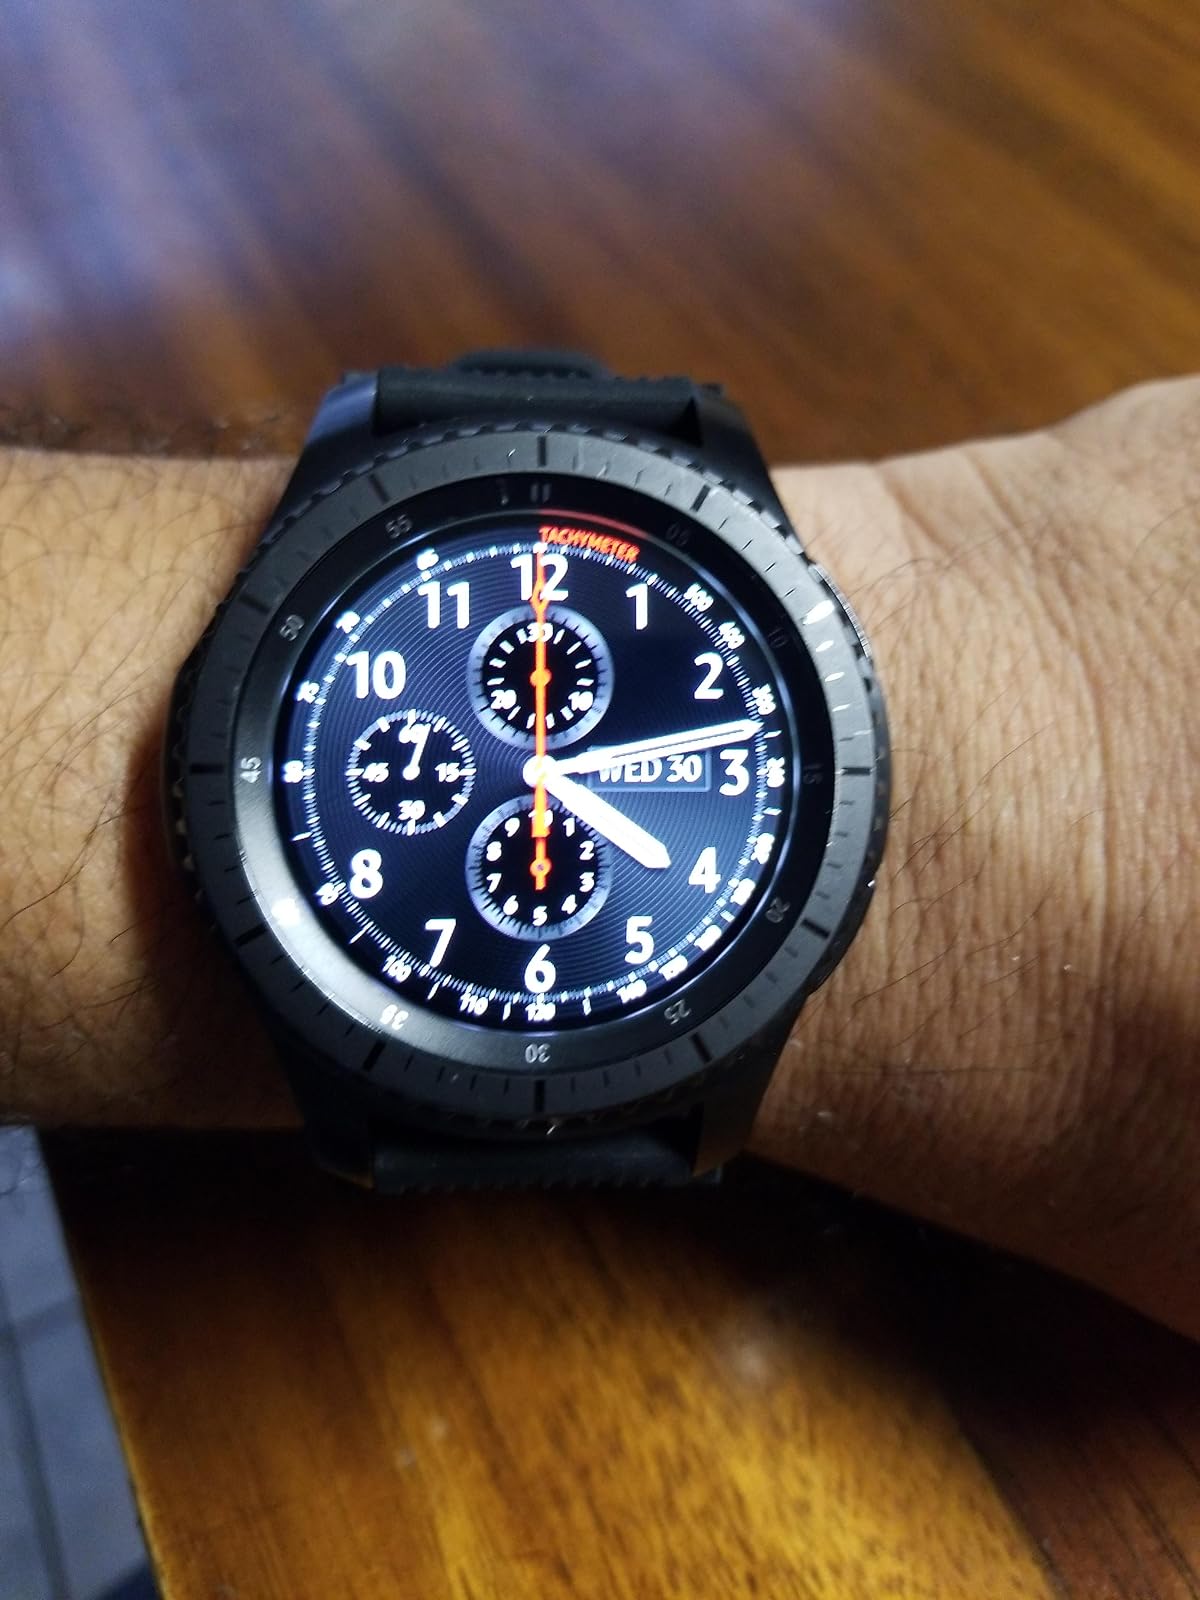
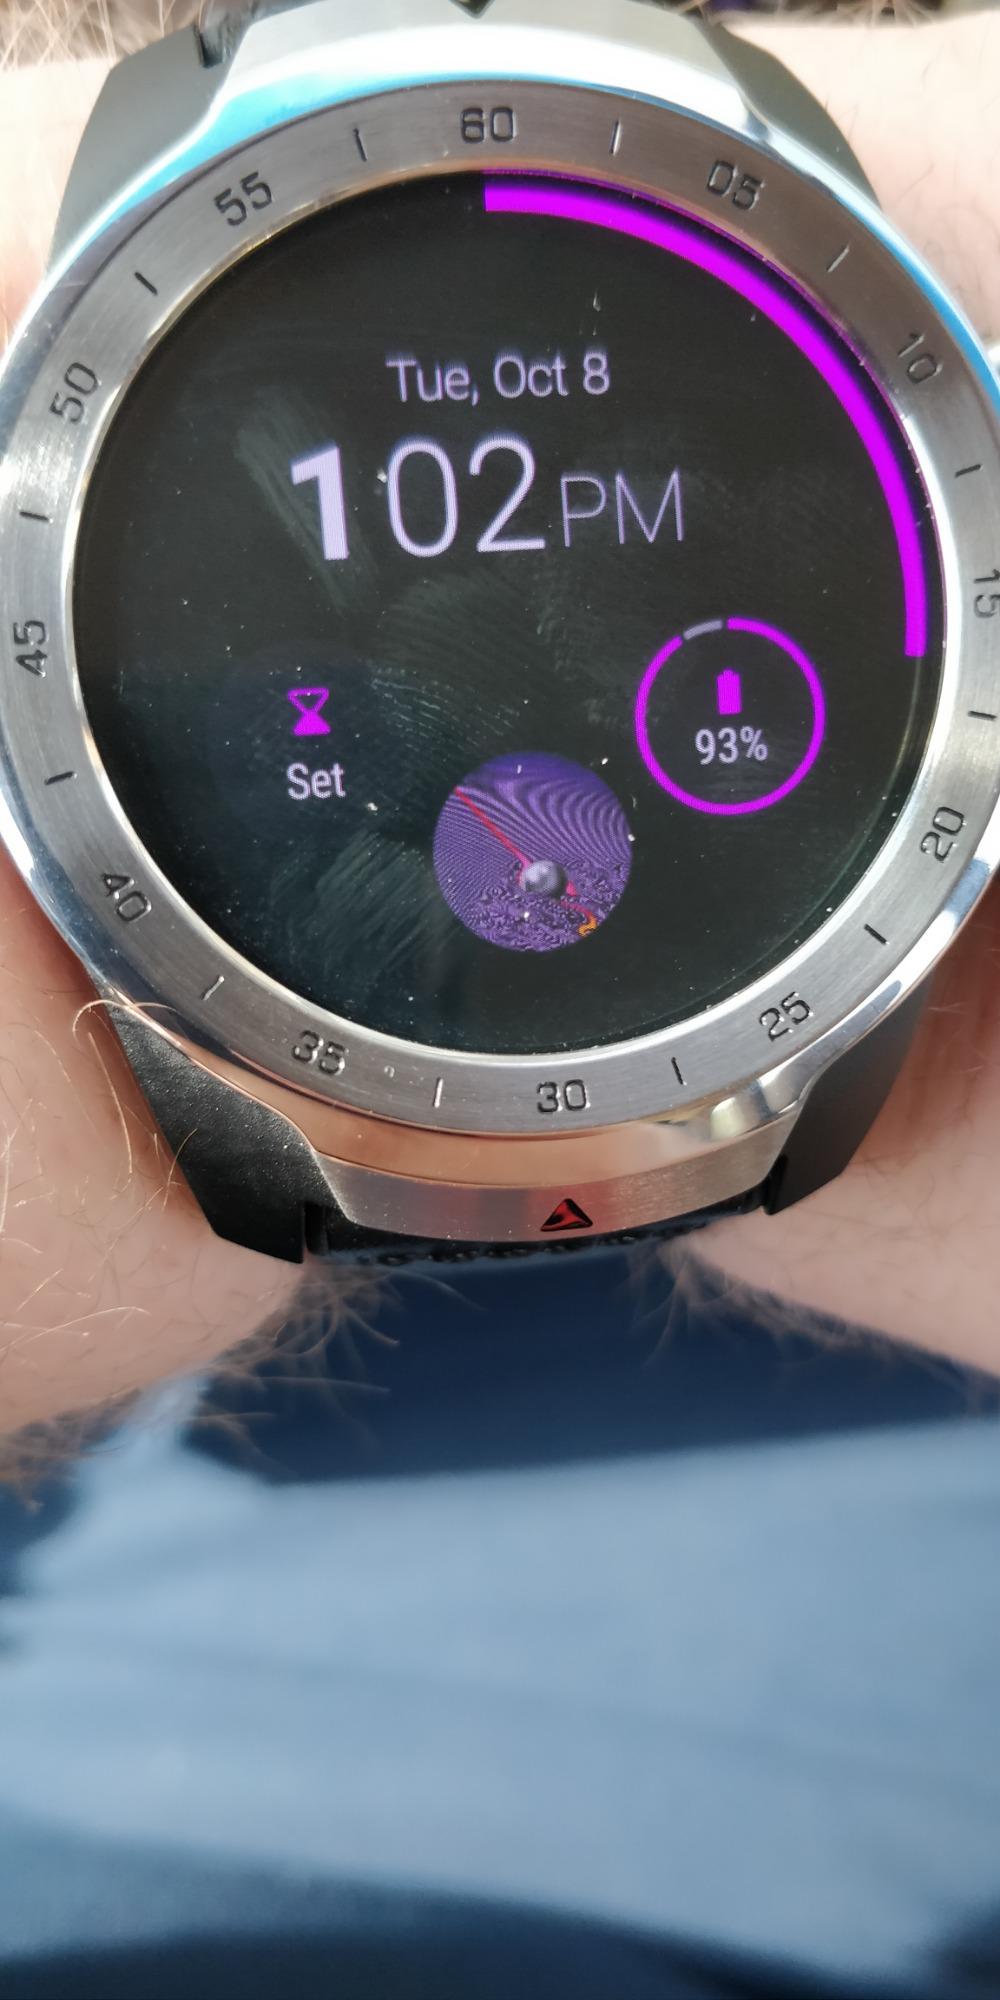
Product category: smartwatch
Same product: no